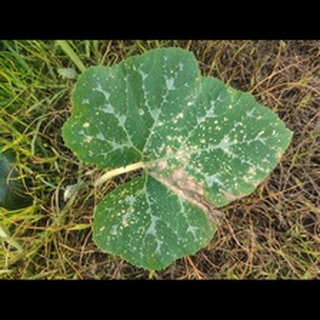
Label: pumpkin_powdery_mildew